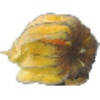
Label: physalis_with_husk